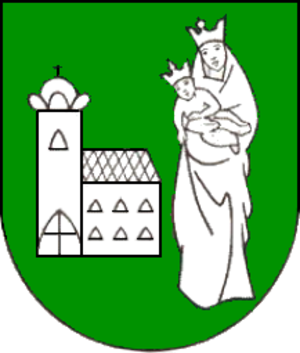
Nové Mesto nad Váhom est une ville en Slovaquie sur les rives du Váh, qui se trouve dans le département de Trenčín, éloigné de 23 km de Trenčín.